Stonehenge

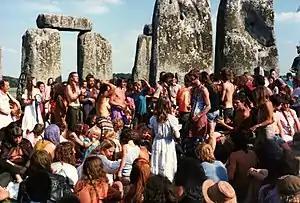
Dancing inside the stones, 1984 Stonehenge Free Festival

In July 2020, a study led by David Nash of the University of Brighton concluded that the large sarsen stones were "a direct chemical match" to those found at West Woods near Marlborough, Wiltshire, some 15 miles (25 km) north of Stonehenge. A core sample, originally extracted in 1958, had recently been returned. First the fifty-two sarsens were analysed using methods including x-ray fluorescence spectrometry to determine their chemical composition which revealed they were mostly similar. Then the core was destructively analysed and compared with stone samples from various locations in southern Britain. Fifty of the fifty-two megaliths were found to match sarsens in West Woods, thereby identifying the probable origin of the stones.